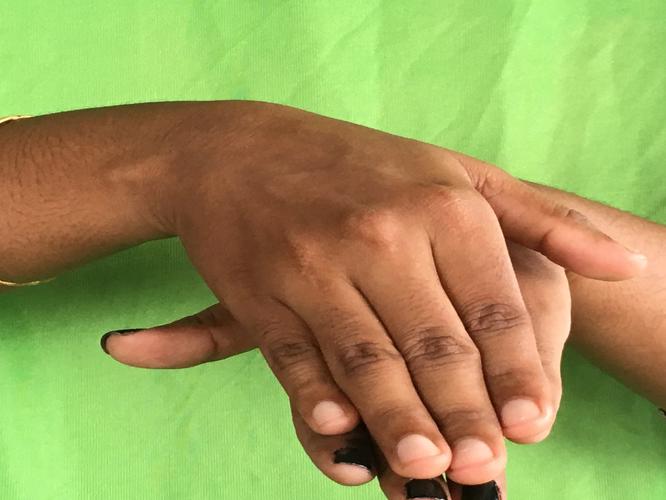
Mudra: Matsya
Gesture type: double_hand